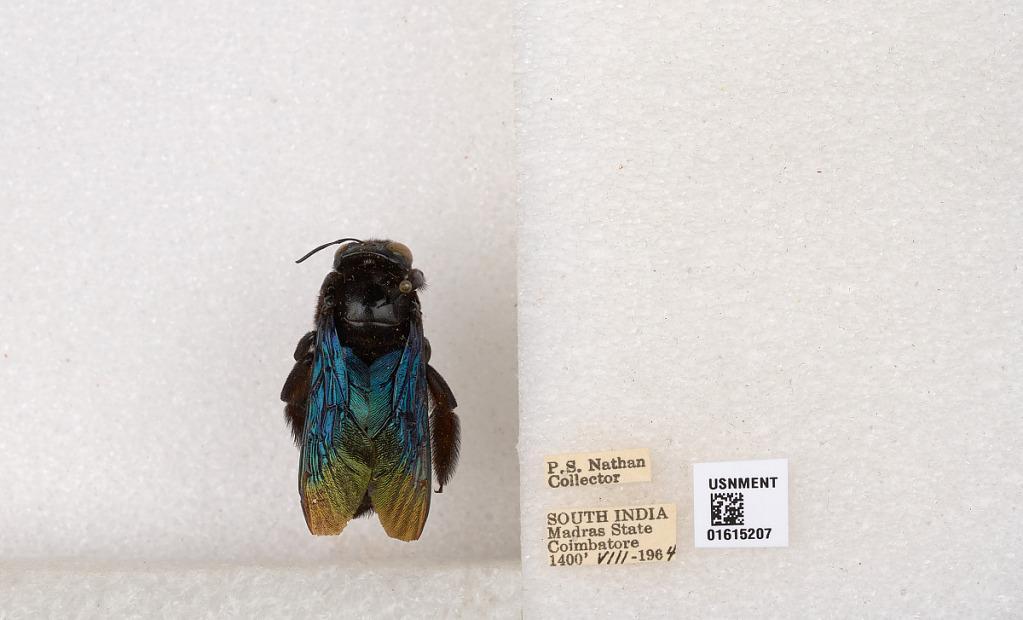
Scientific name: Xylocopa (Biluna) auripennis auripennis Lepeletier
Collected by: P. Nathan
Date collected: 1964-8-1
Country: India
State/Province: Tamil Nadu
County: Coimbatore
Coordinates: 10.9955, 76.9034